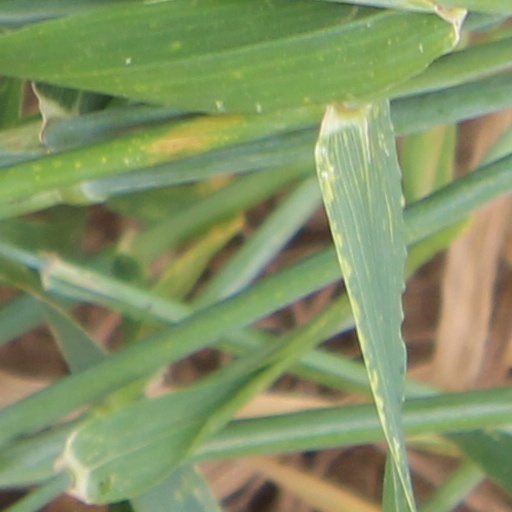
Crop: wheat